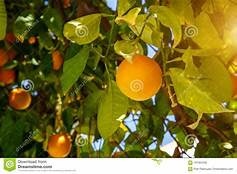
Label: mandarine